Streamliner

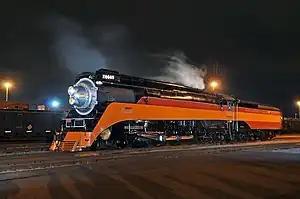
The restored Southern Pacific class GS-4 No. 4449 (Daylight) operating in Tacoma, Washington, in June 2011

A TGV high-speed test train set a world record for the fastest wheeled train, reaching in 2007. Conventional TGV services operate at up to on the LGV Est, LGV Rhin-Rhône and LGV Méditerranée. The power cars of the TGV Euroduplex (2N2), which began commercial operations in 2011, have a more streamlined nose than do previous TGVs.